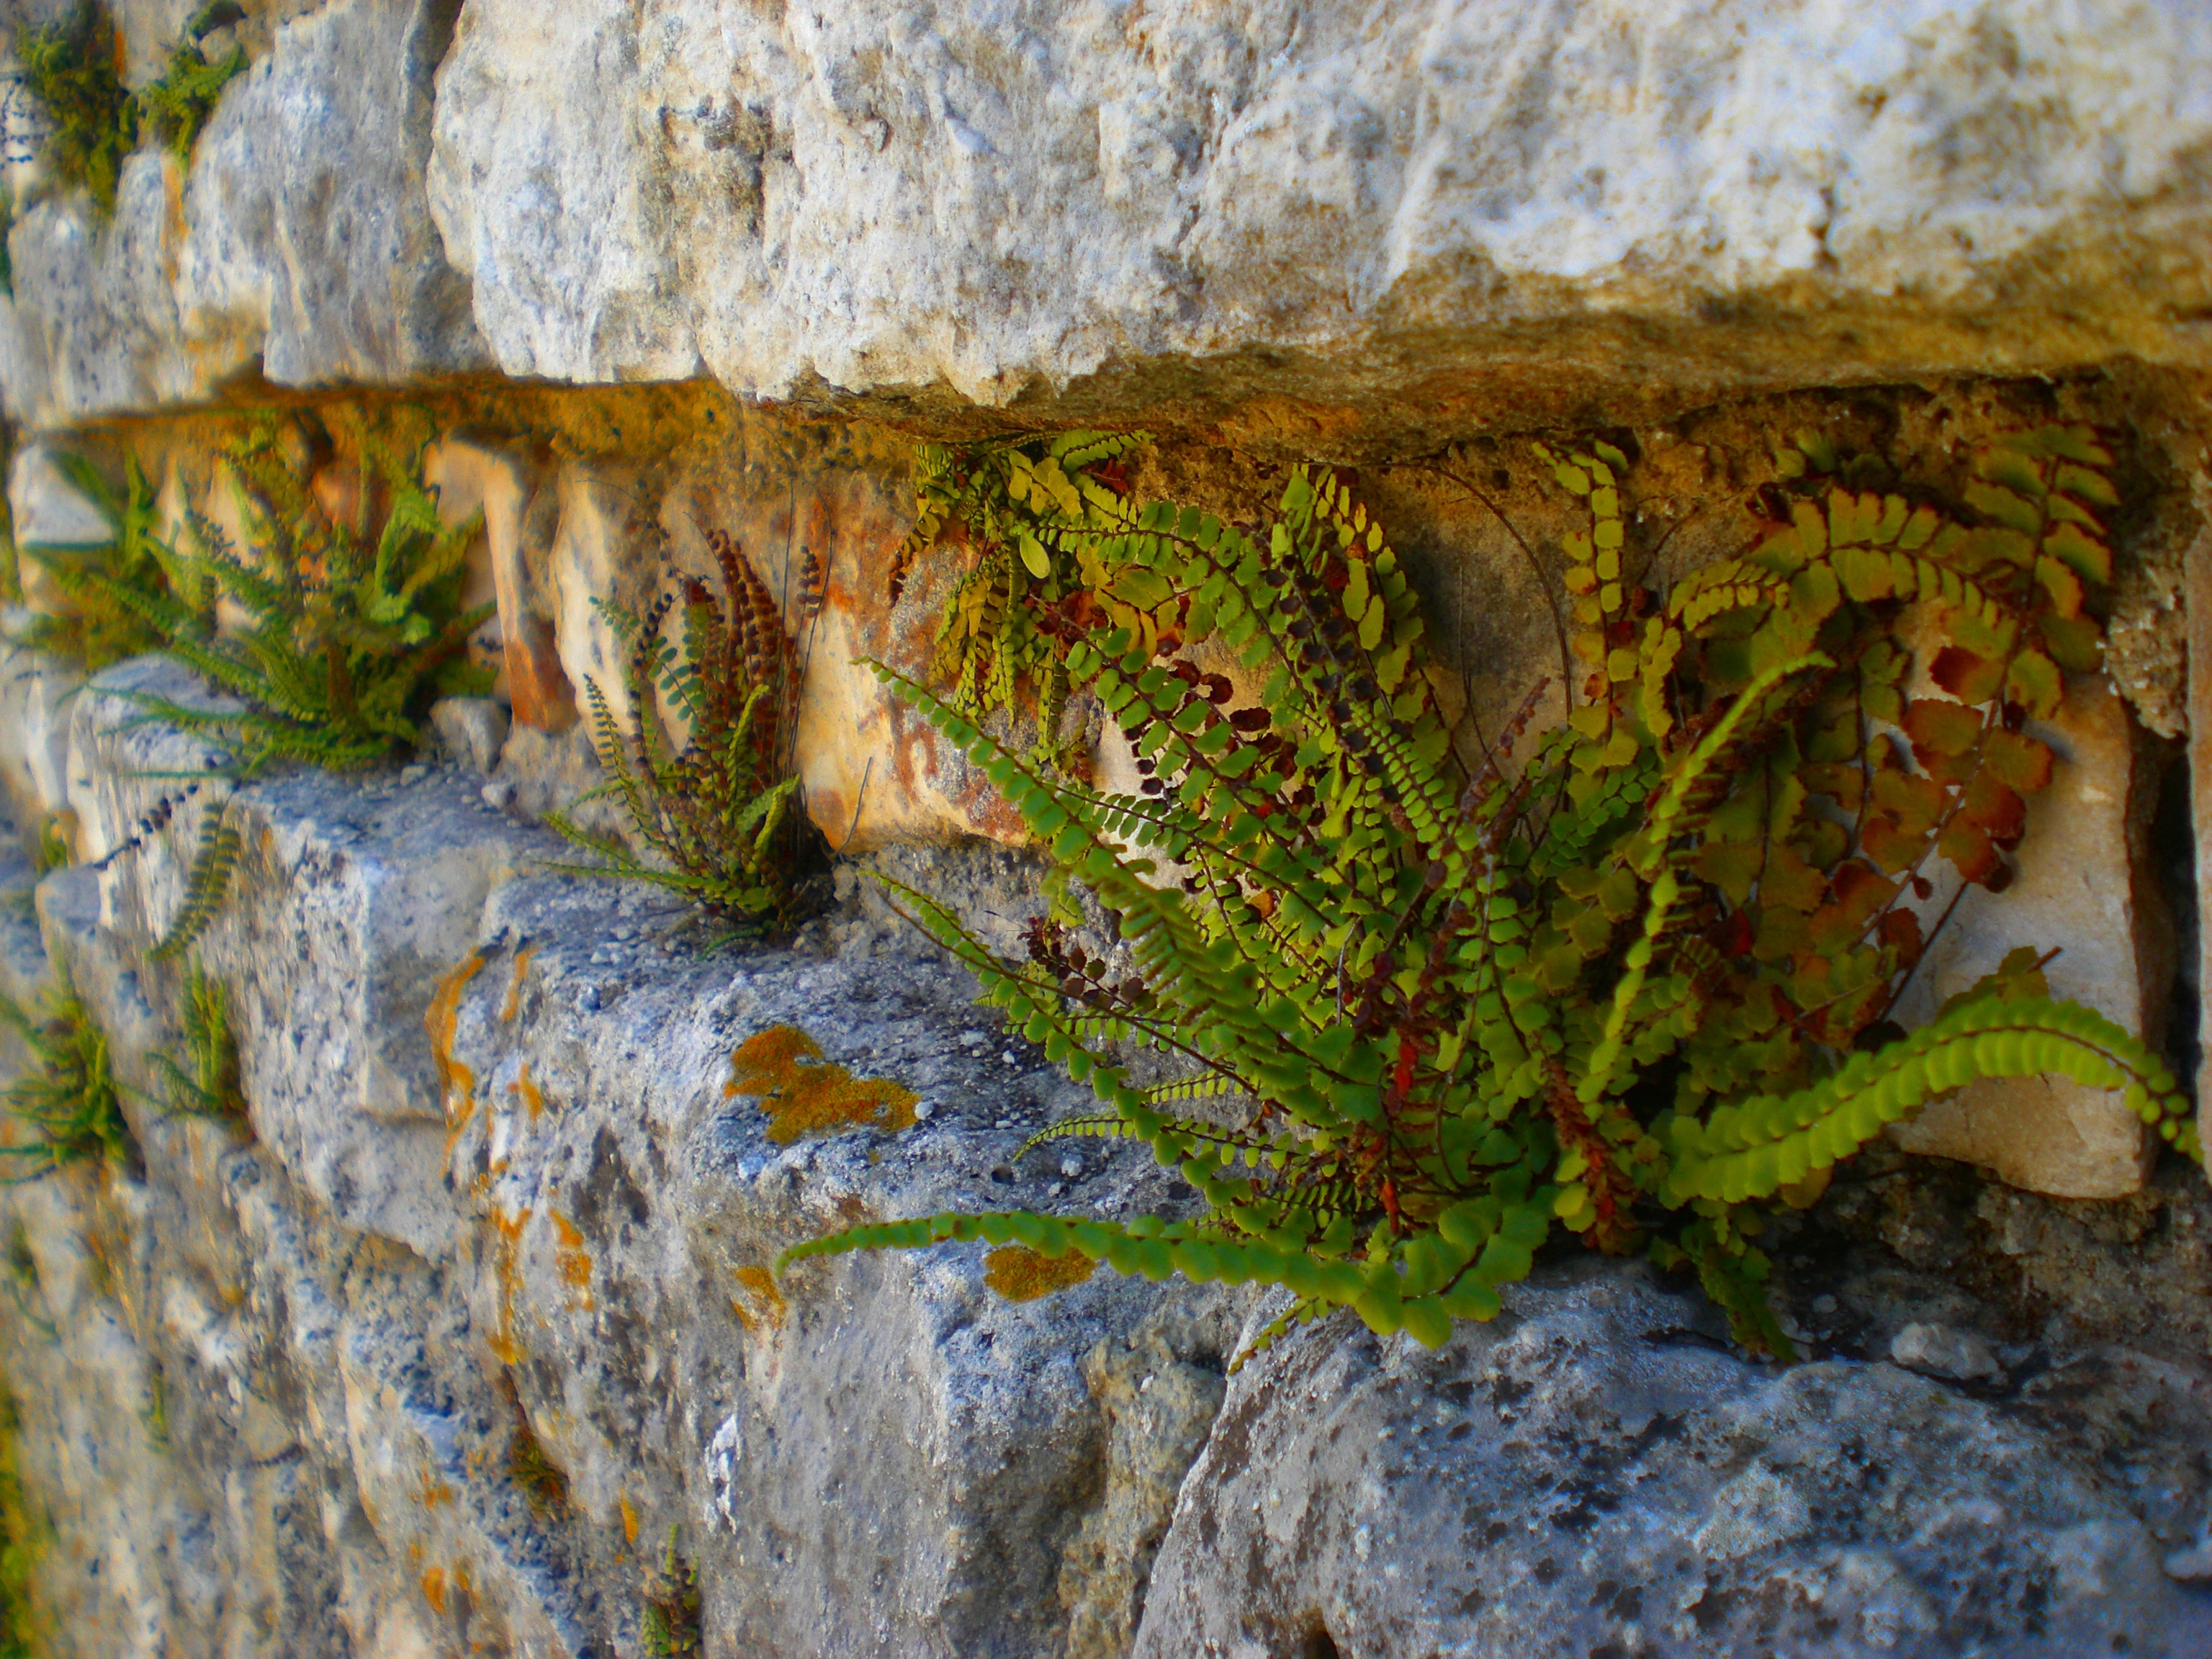
tree, nature, rock, leaf, old, wall, formation, cliff, wildlife, green, autumn, stone wall, decay, ruin, terrain, fern, stones, geology, ferns, break up, fouling, joints